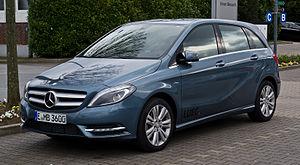
Le moteur M 270 est un moteur thermique automobile à combustion interne, fabriqué par Mercedes-Benz depuis 2011. Il remplace le M 266.
La Mercedes-Benz Type 246 est un monospace compacte fabriqué par Mercedes-Benz entre 2012 et 2018. Elle fut restylée en 2015. La Type 246 fait partie des Classe B.